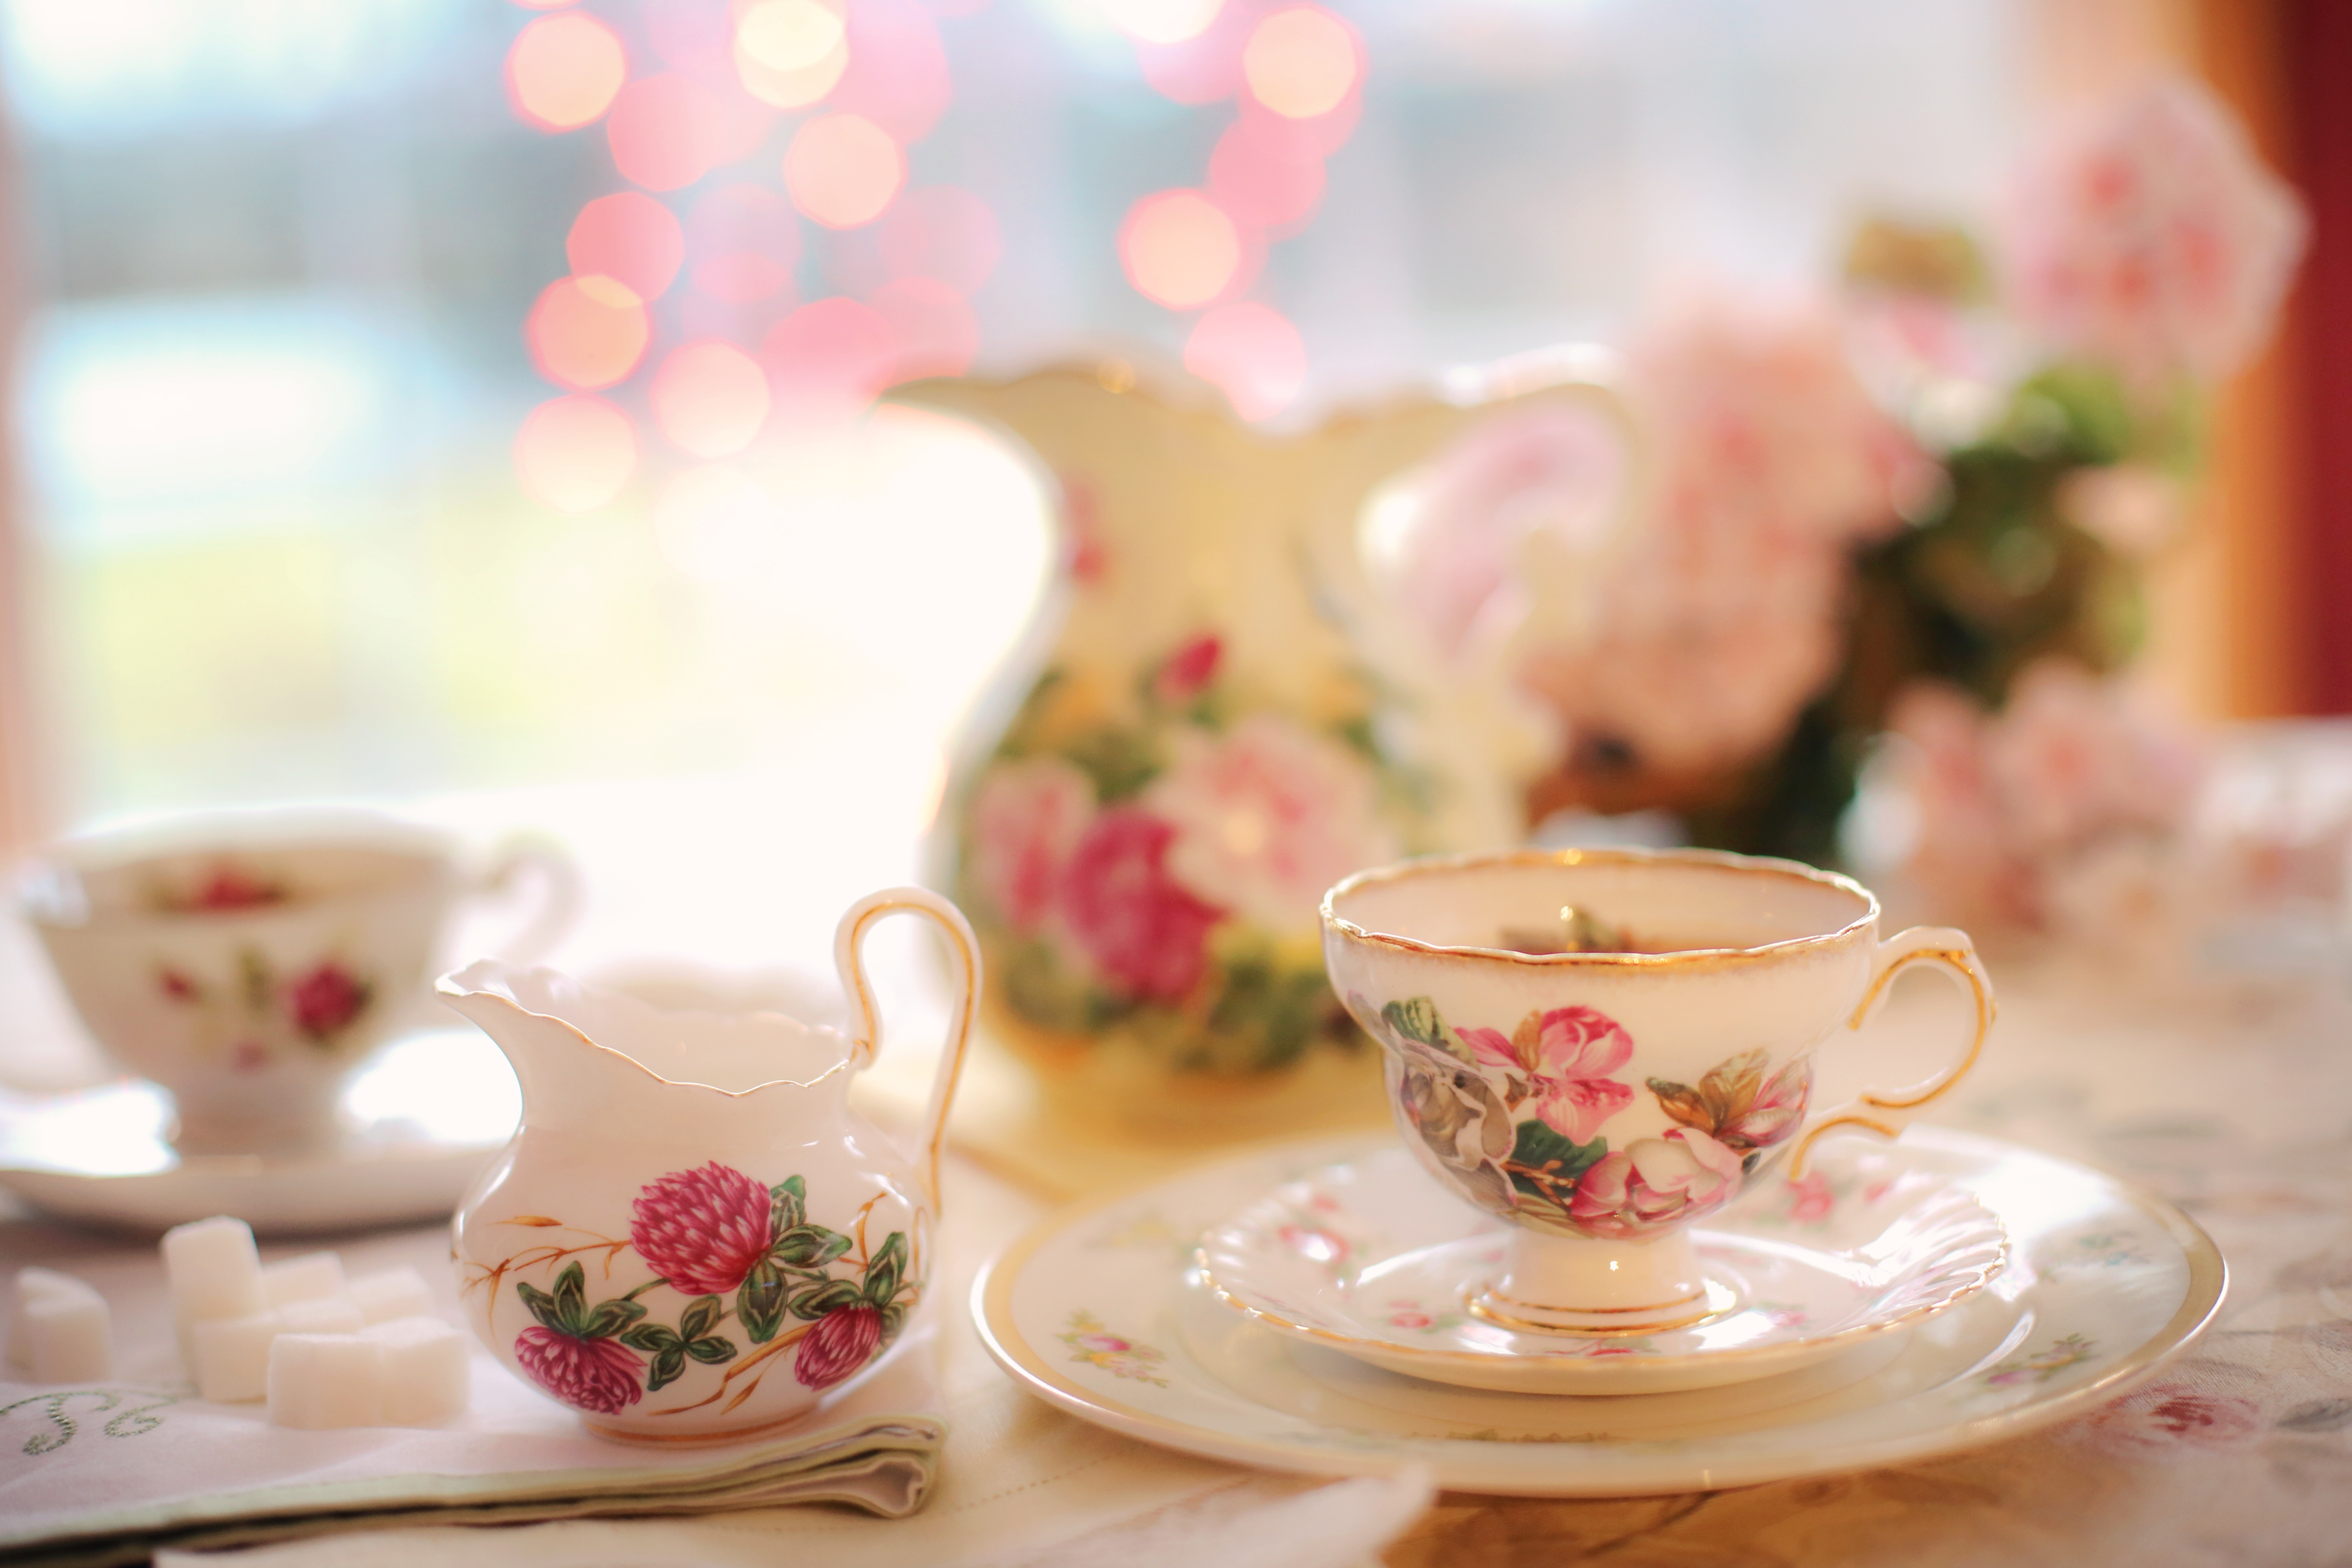
bokeh, vintage, tea, flower, petal, teapot, celebration, meal, pink, lighting, party, afternoon, birthday, tea party, centrepiece